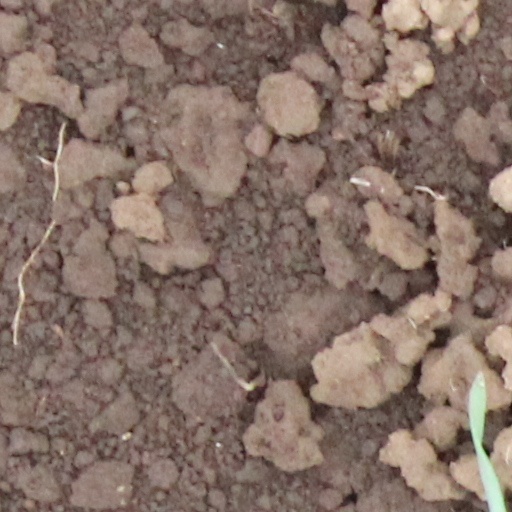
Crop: wheat